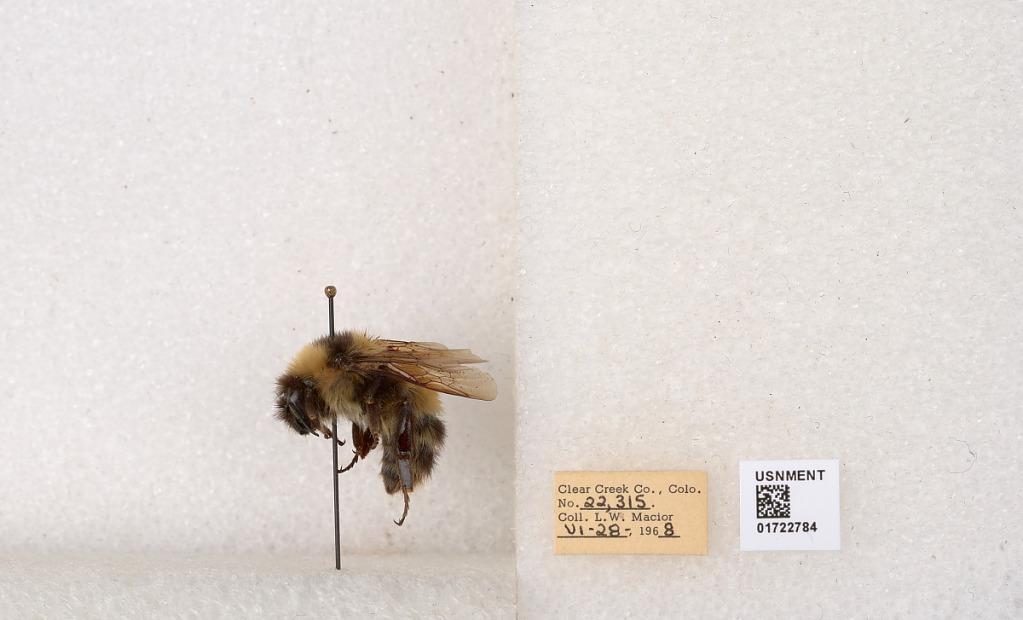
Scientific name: Bombus kirbyellus
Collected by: L. Macior
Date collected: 1968-6-28
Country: United States
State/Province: Colorado
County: Clear Creek
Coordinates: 39.6891, -105.644